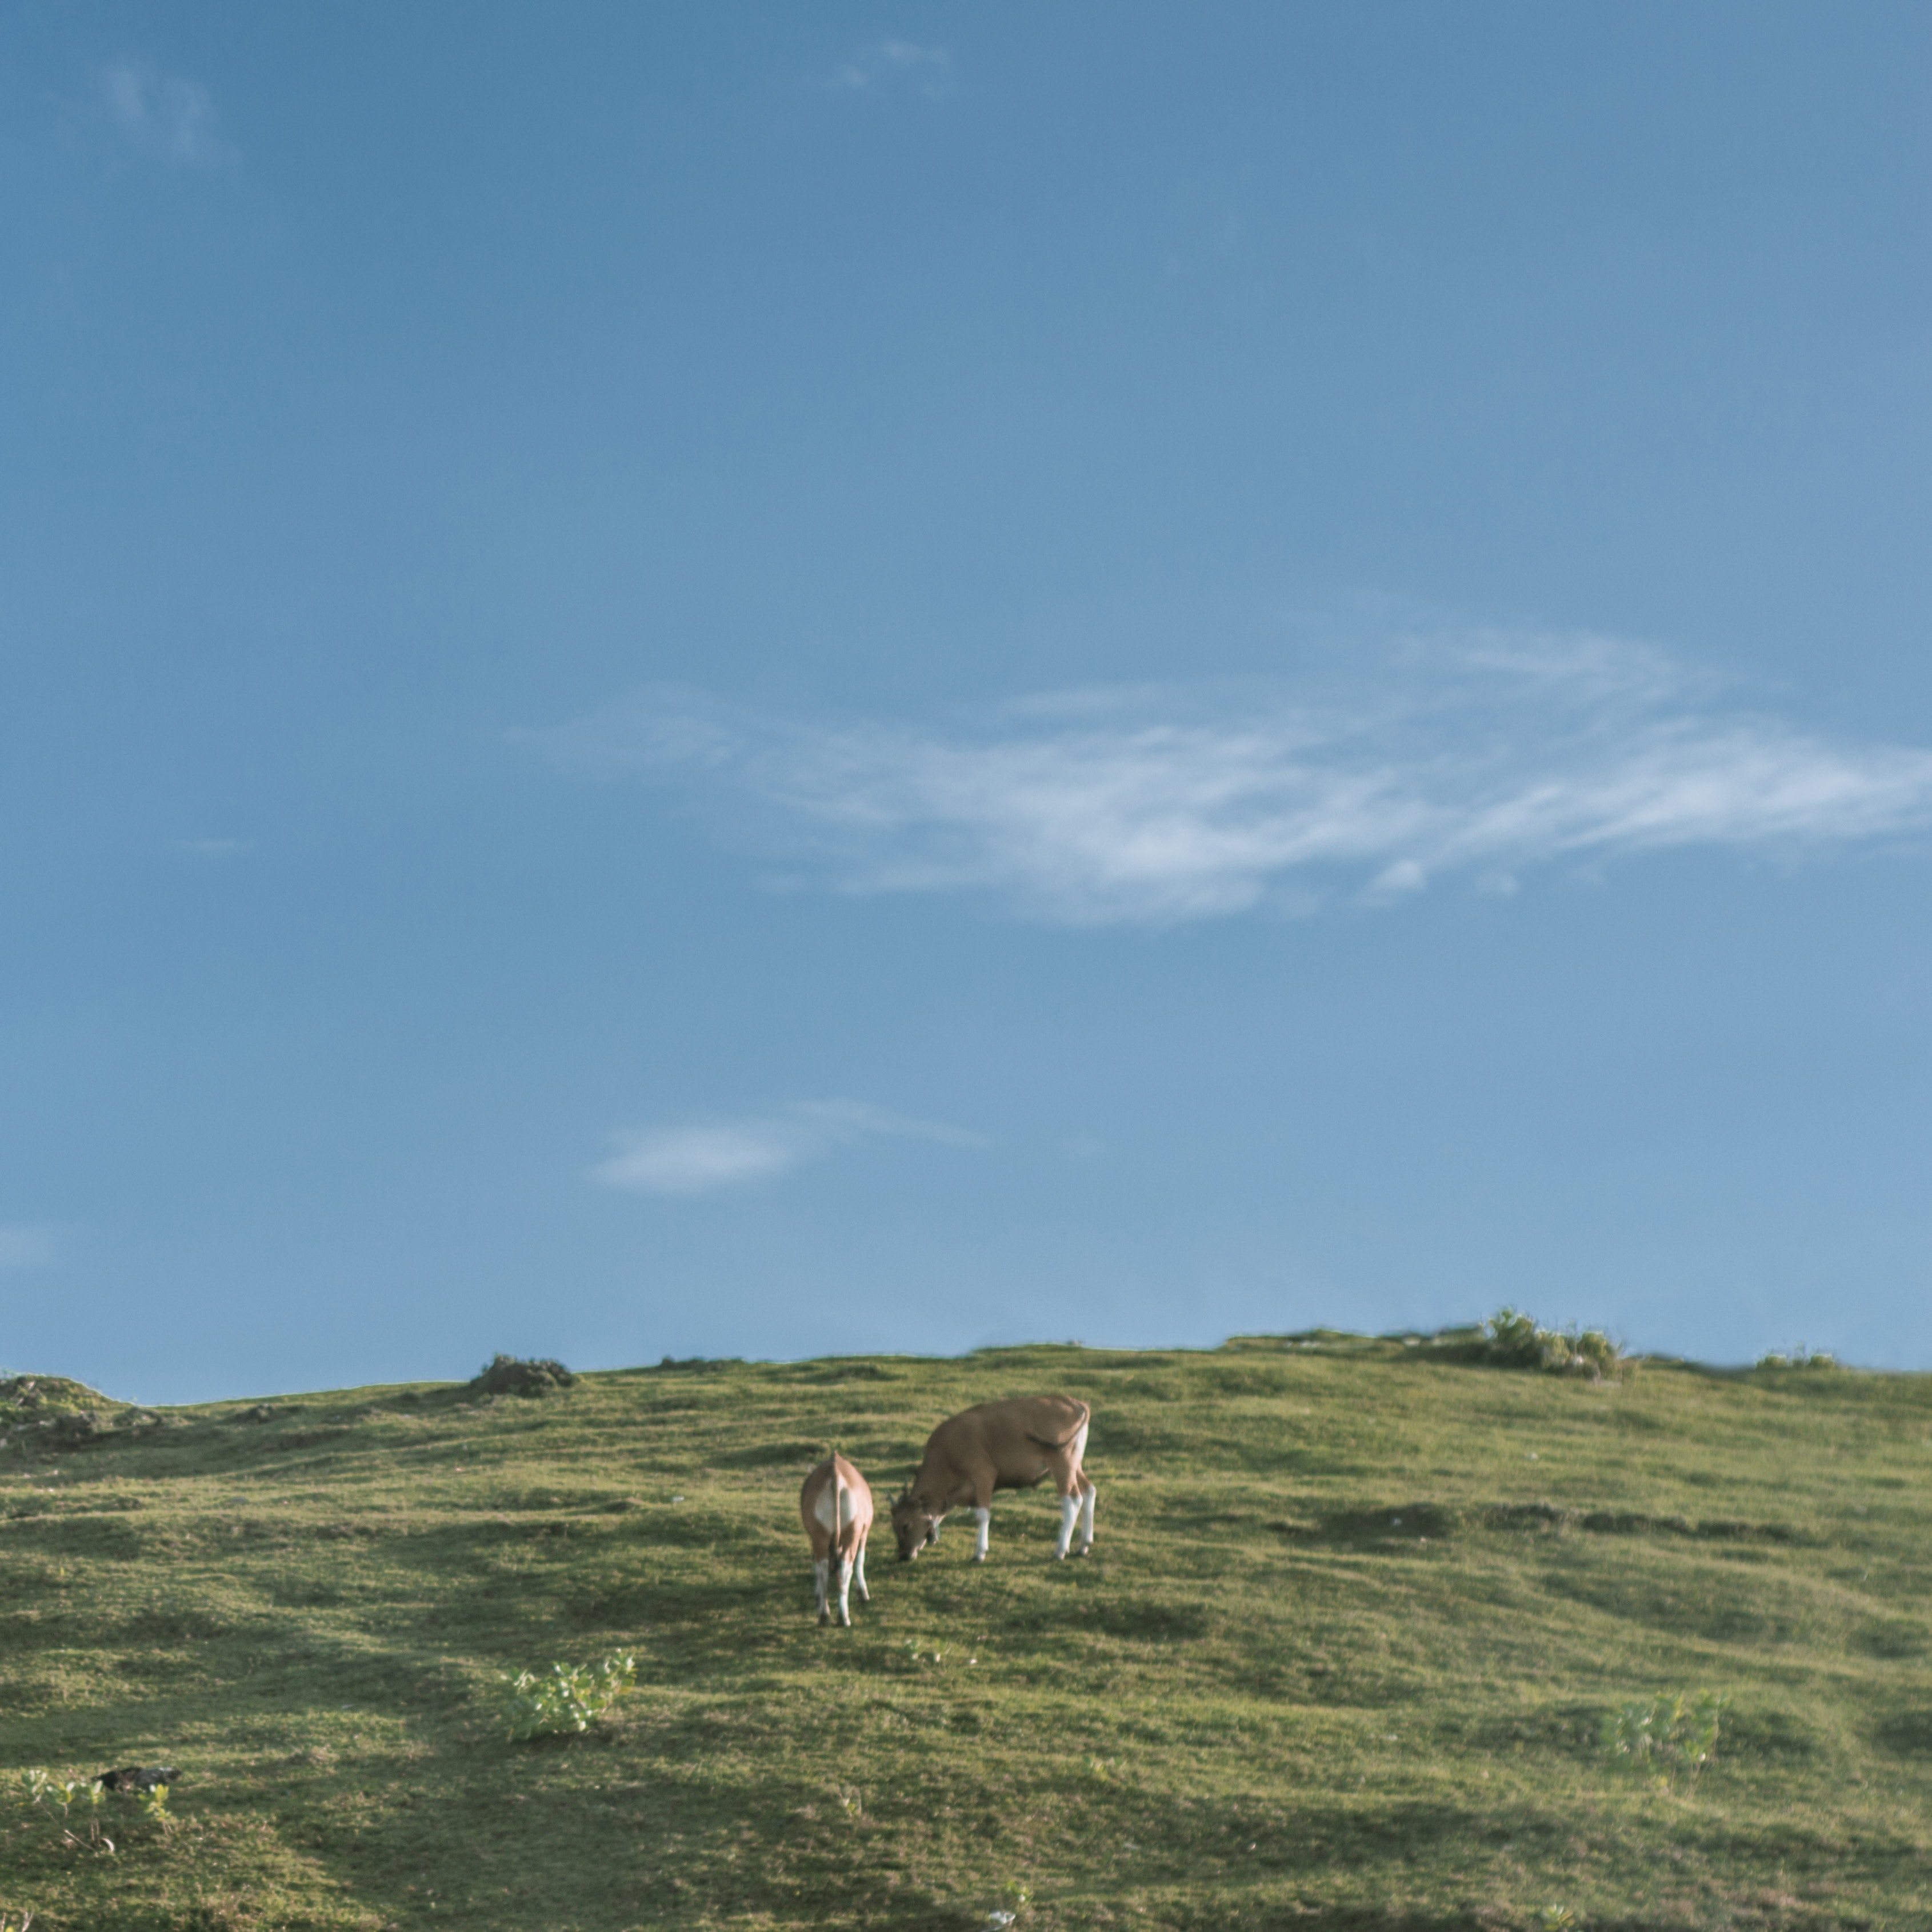
grassland, pasture, sky, natural environment, green, natural landscape, grazing, meadow, highland, grass, ecoregion, prairie, steppe, cloud, plain, hill, wildlife, fell, rural area, field, tree, landscape, savanna, tundra, plant, fawn, meteorological phenomenon